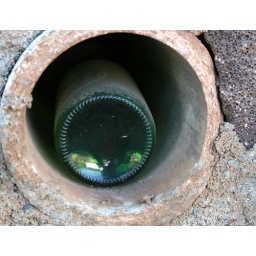
Bottle in stone perimeter wall